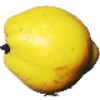
Label: Quince 1